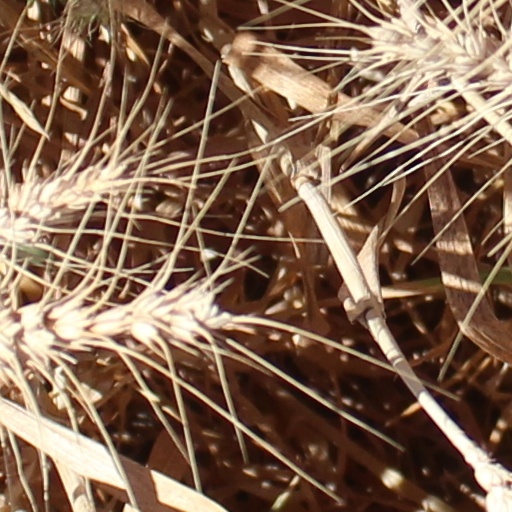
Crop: wheat